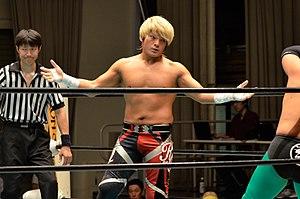
Daisuke Nakae est un catcheur japonais, qui est principalement connu pour son travail à la Pro Wrestling Noah sous le nom de Kenoh.